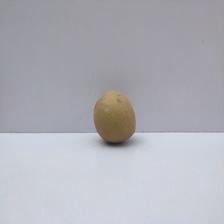
Size: Small